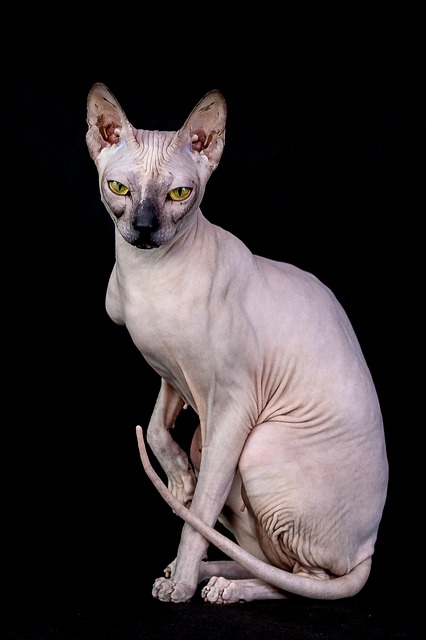
Label: gatto